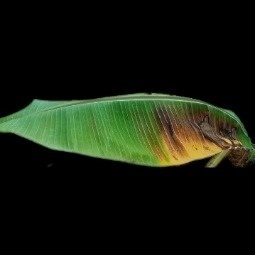
Label: Potassium